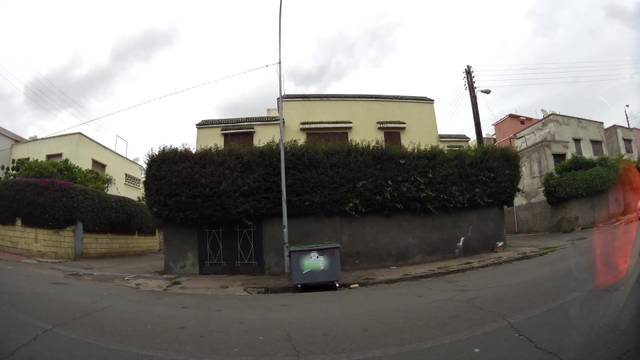
Region: Morocco
Coordinates: 33.566, -7.619